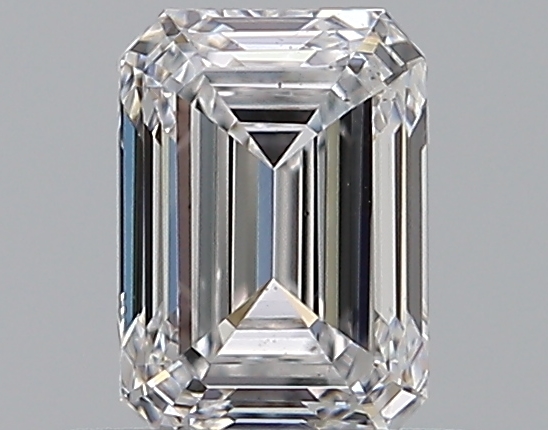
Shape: emerald
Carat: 0.5
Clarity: VS2
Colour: D
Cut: EX
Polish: EX
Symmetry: VG
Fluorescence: F
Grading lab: GIA
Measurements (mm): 5.24 x 3.73 x 2.52